The Butterfly Affair

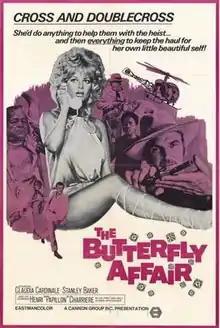
Theatrical release poster

Popsy Pop (released in Italy as Fuori il Maloppo and internationally as The Butterfly Affair) is a 1971 Italian crime film produced by Sofracima. It stars Claudia Cardinale, Stanley Baker and Henri Charrière, the real-life "Papillon".